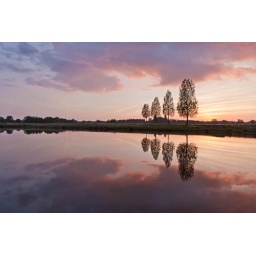
Leafless tree near lake on sunset background sky